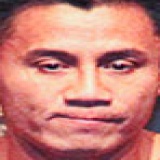
diễn viên Cung Lê